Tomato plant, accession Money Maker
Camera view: vertical (180 deg); turntable rotation: 270 degrees
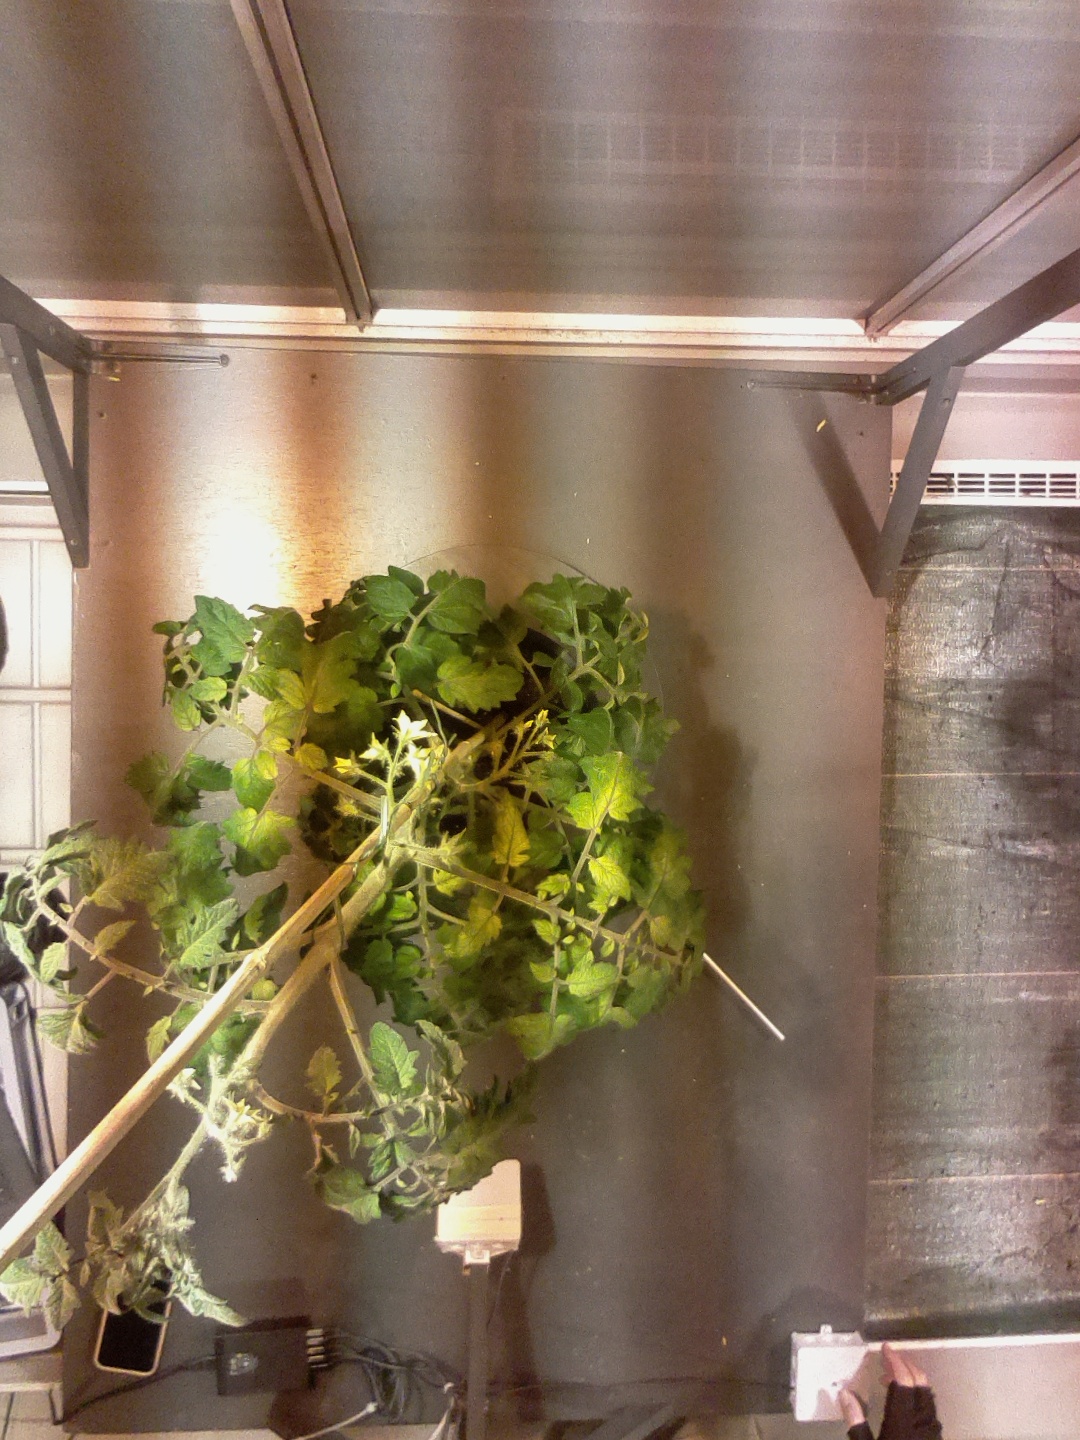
BBCH growth stage 69: End of flowering, 90%-100% of flowers open, more petals falling